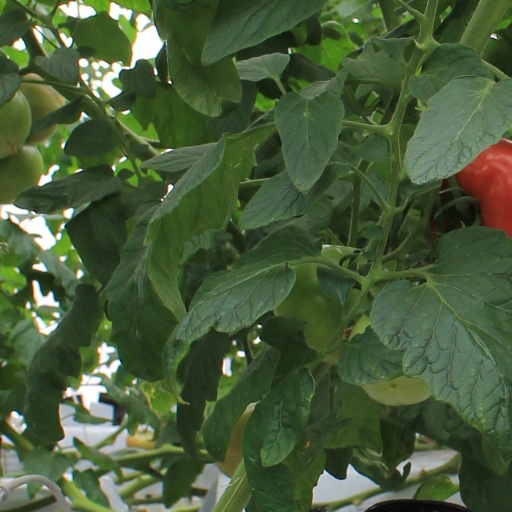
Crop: tomato